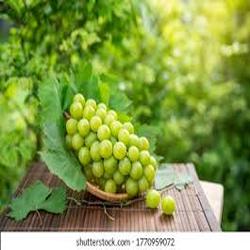
Label: Grapes